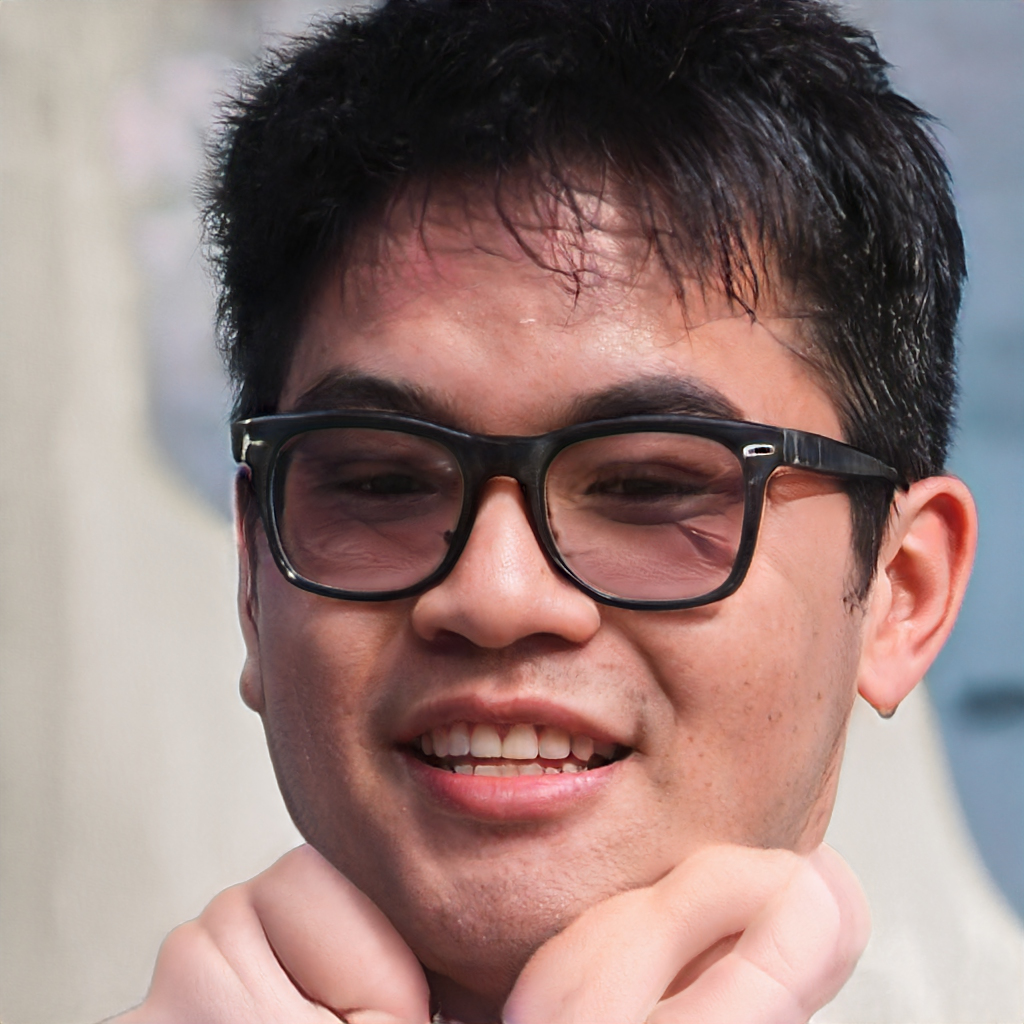
Gender: Male